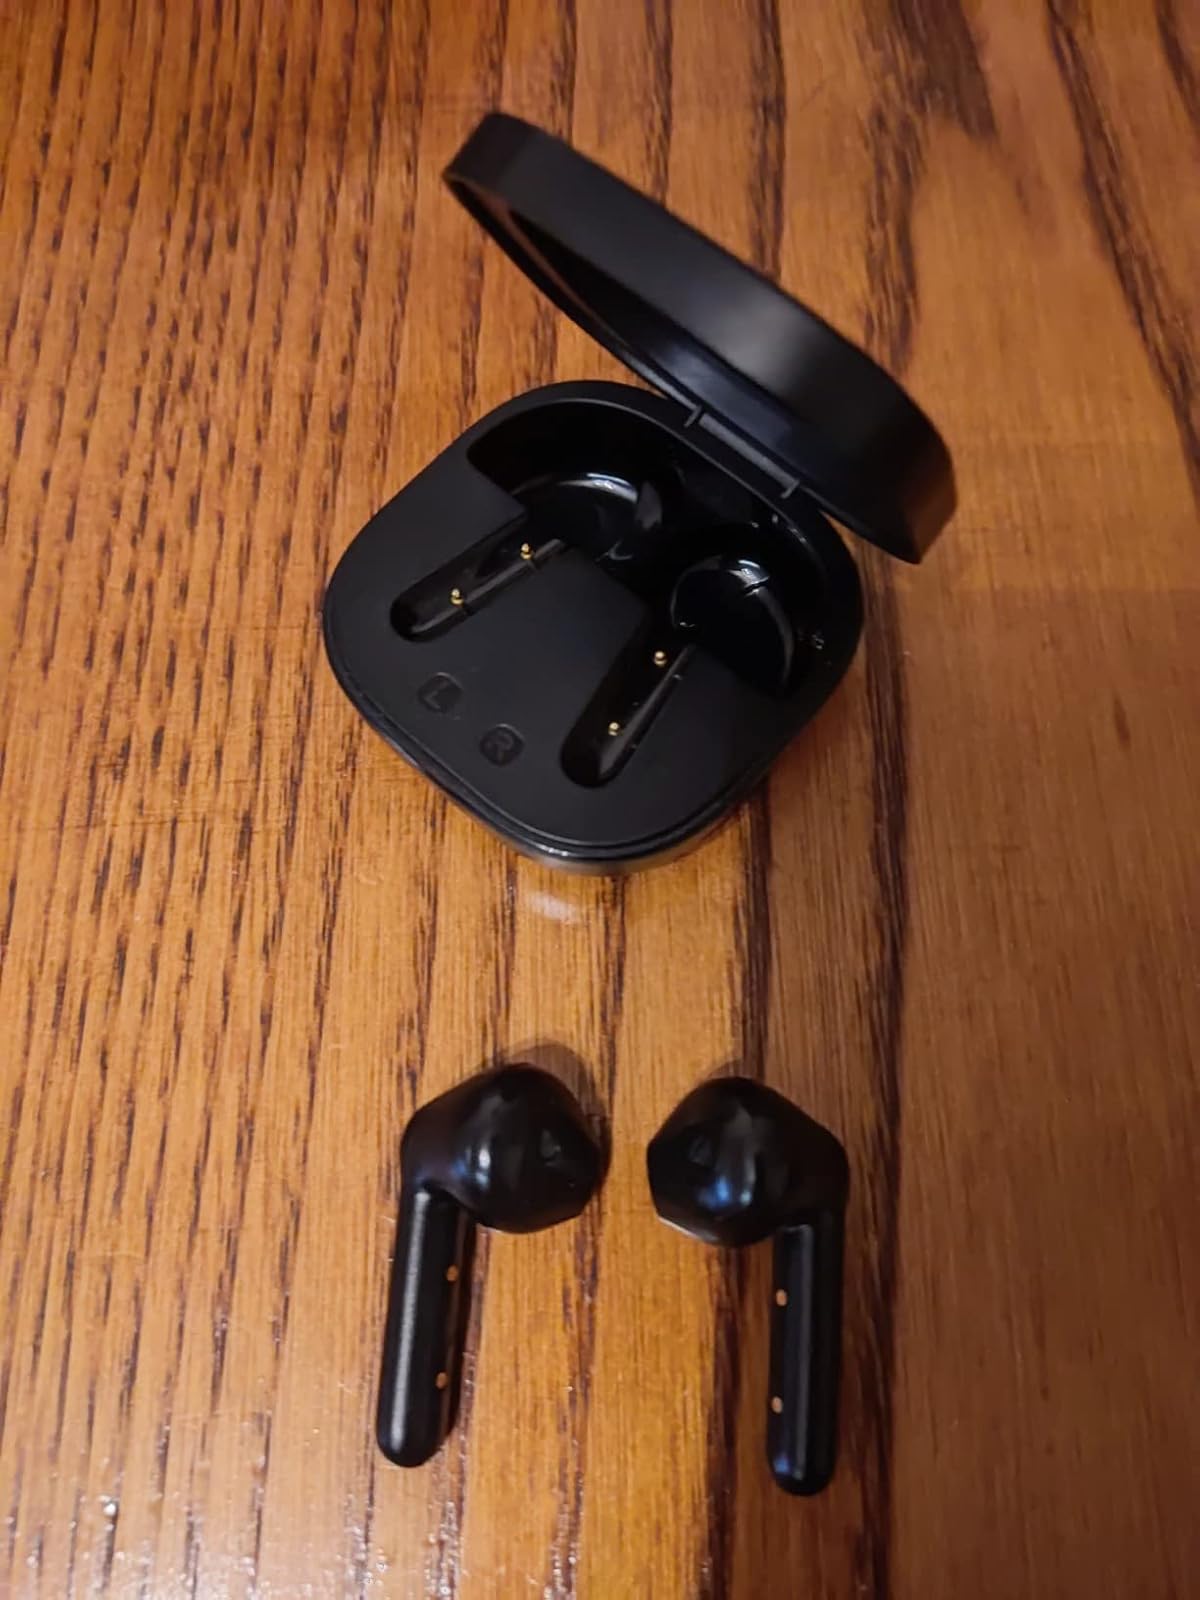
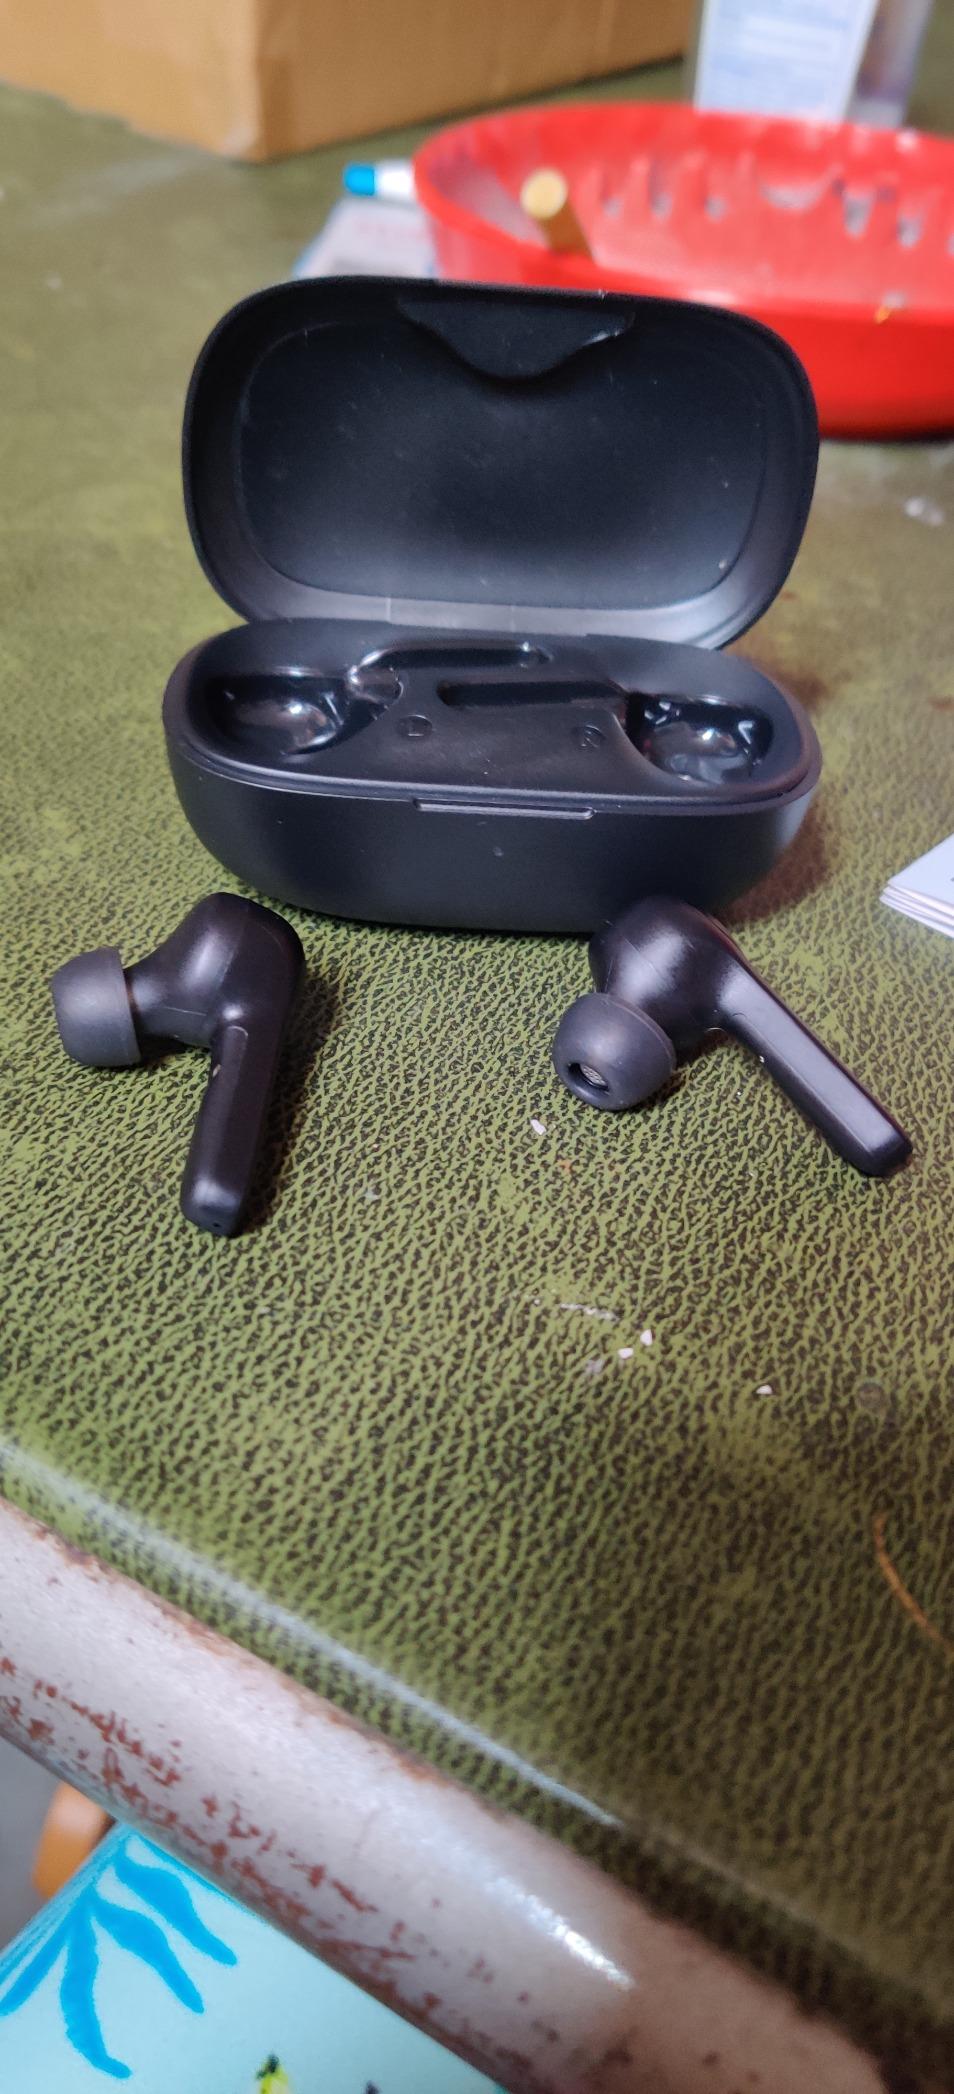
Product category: earbuds
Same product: no